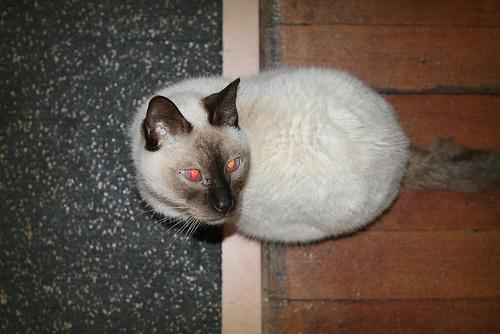
Breed: Siamese